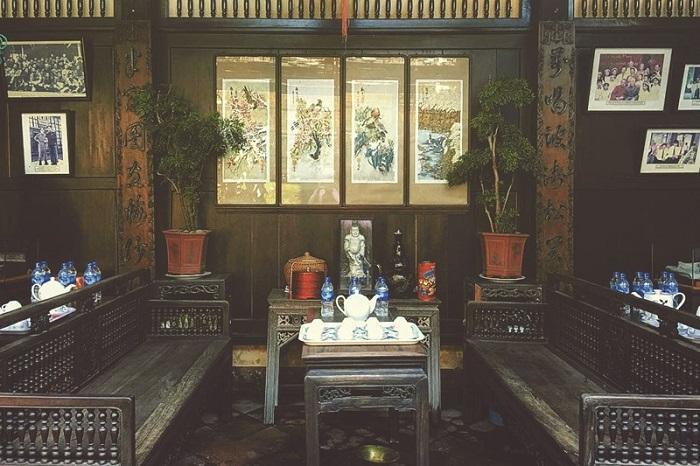
ở trong căn nhà có sự xuất hiện của hai chậu cây cảnh